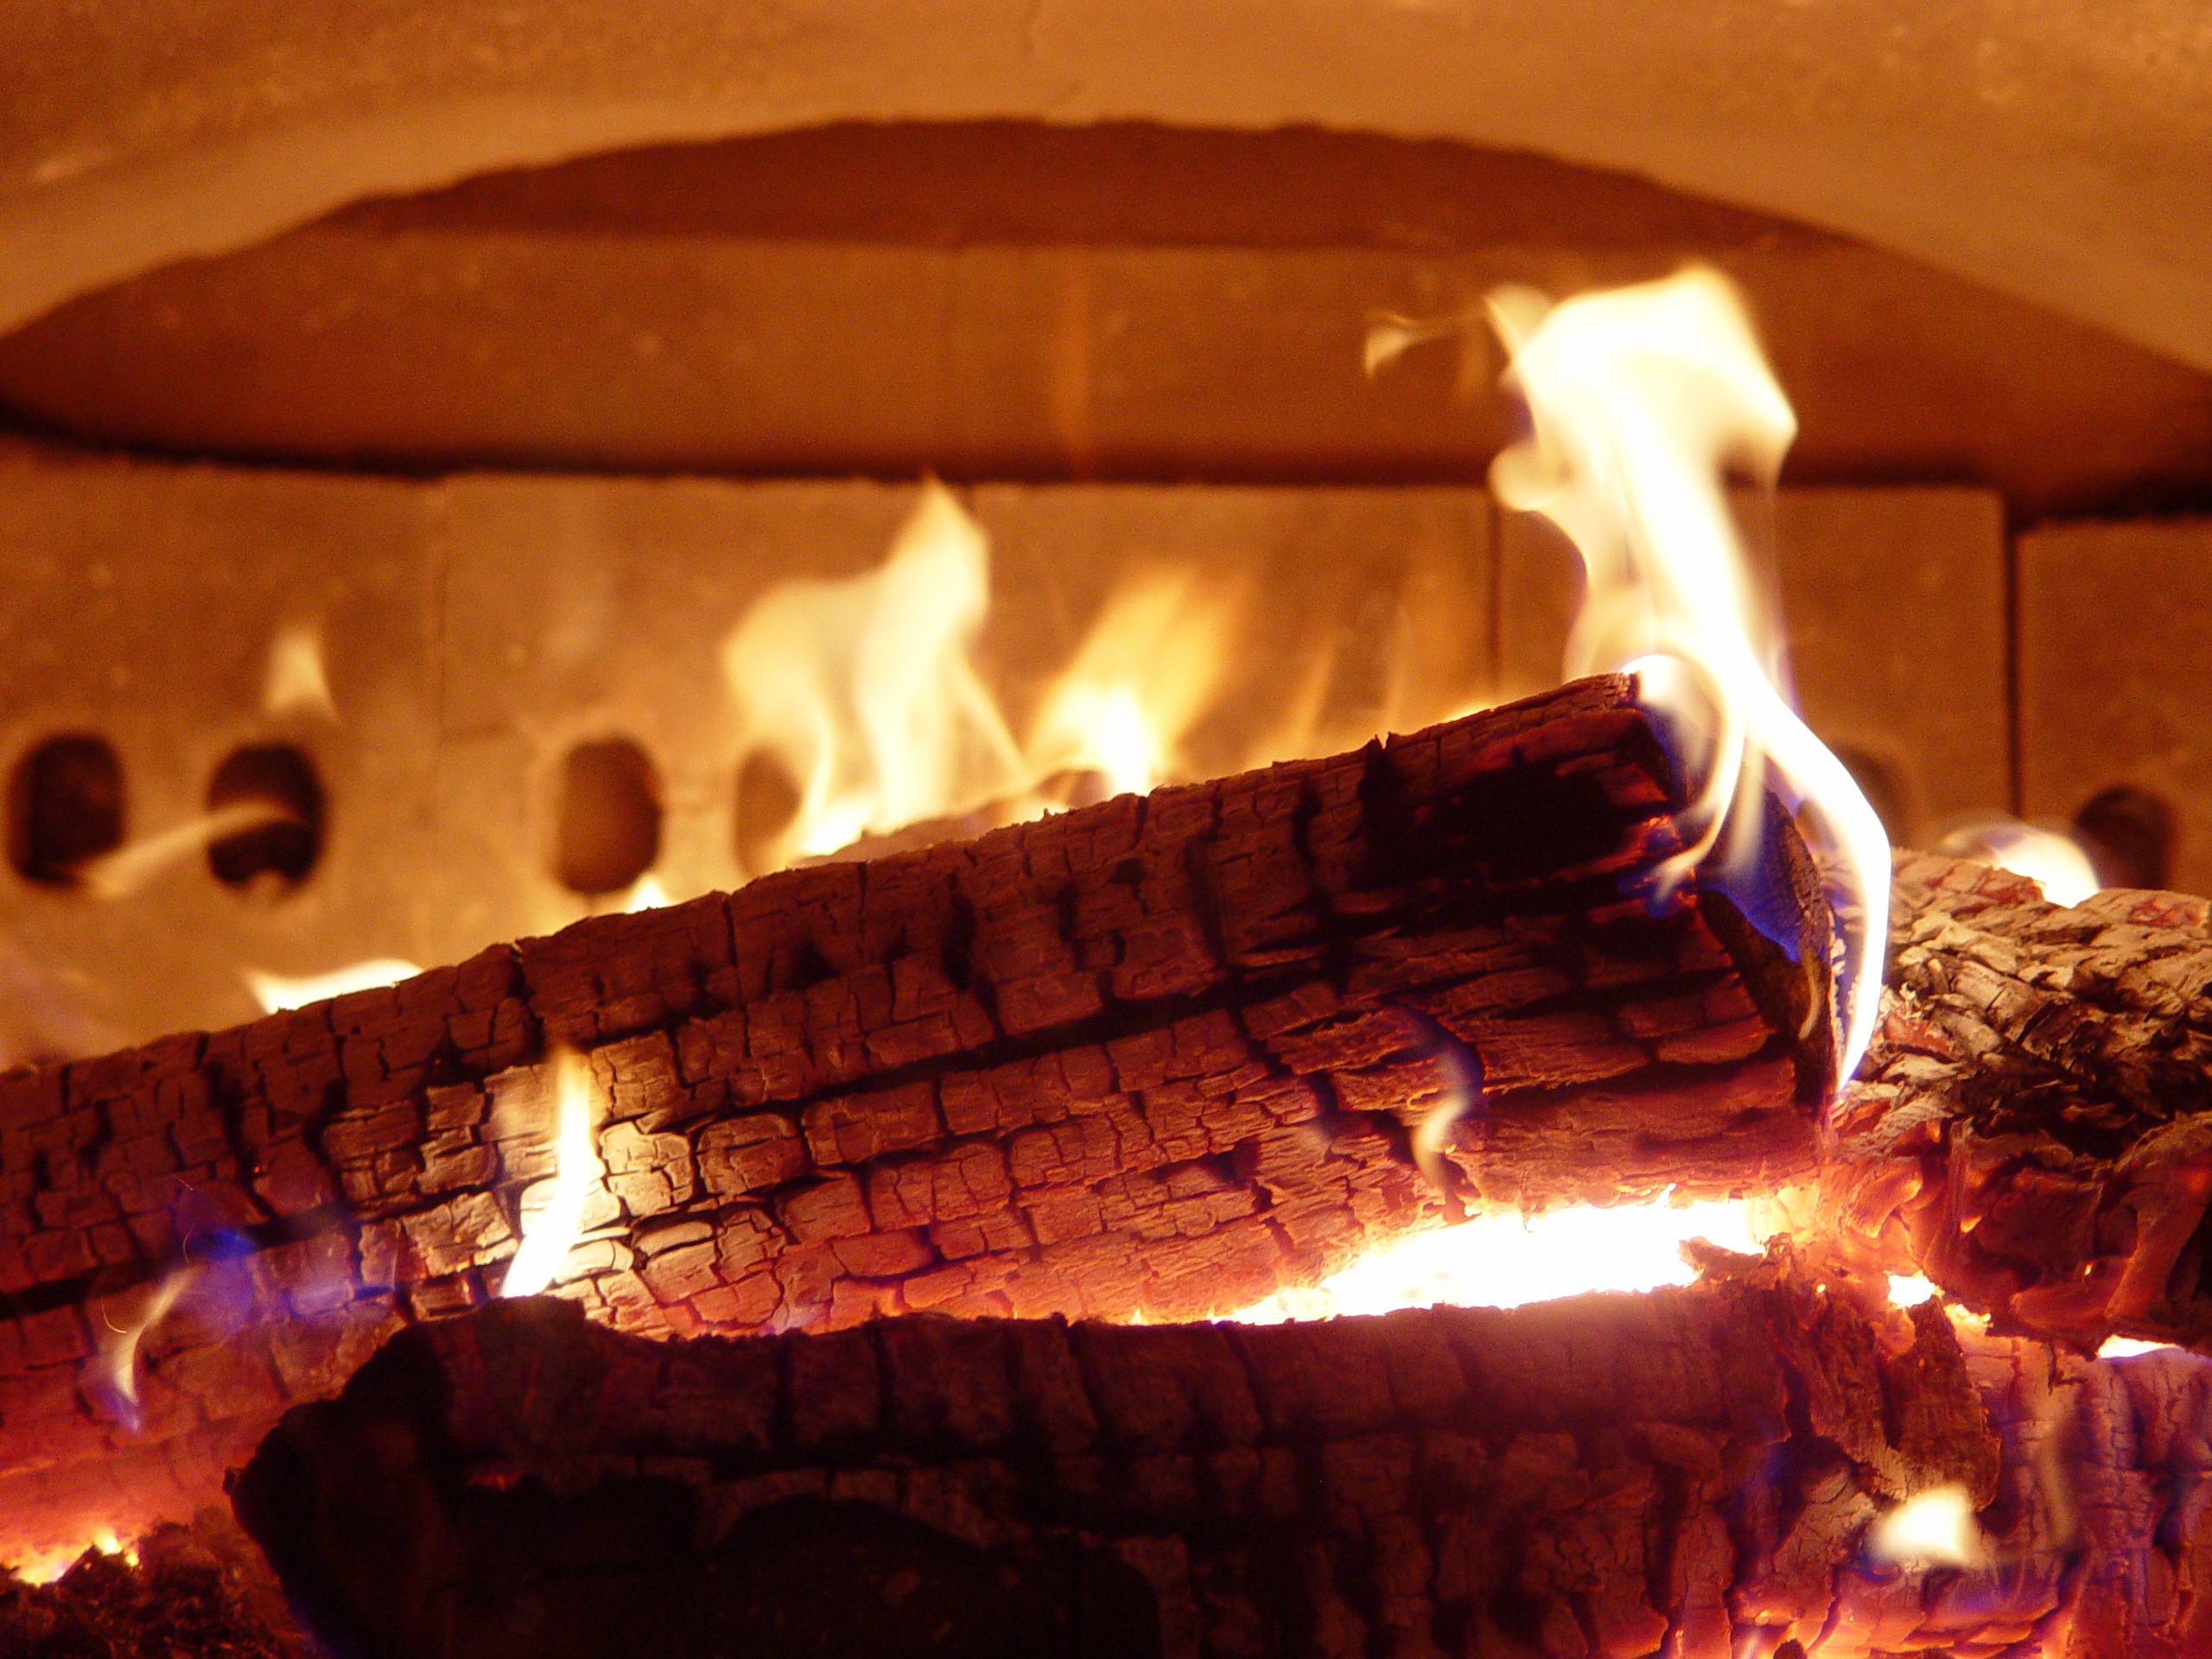
flame, fire, campfire, heat, burn, hot